Kibbutz communal child rearing and collective education

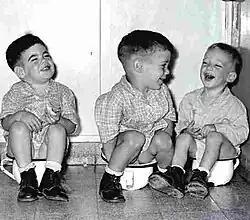
Kibbutz children sitting on chamber pots as part of their collective education for personal hygiene. Kibbutz Eilon in the mid-1960s.

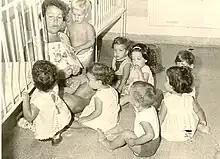
Kibbutz Afikim children with their nanny at the children's house. Mid 1960s.

Communal child rearing was the method of education that prevailed in the collective communities in Israel (kibbutz; plural: kibbutzim), until about the end of the 1980s.